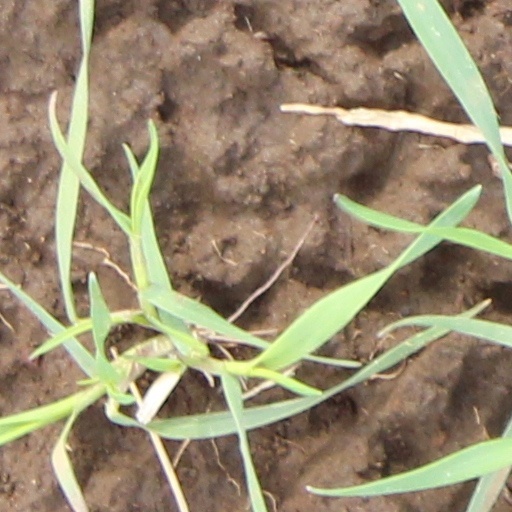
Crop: wheat